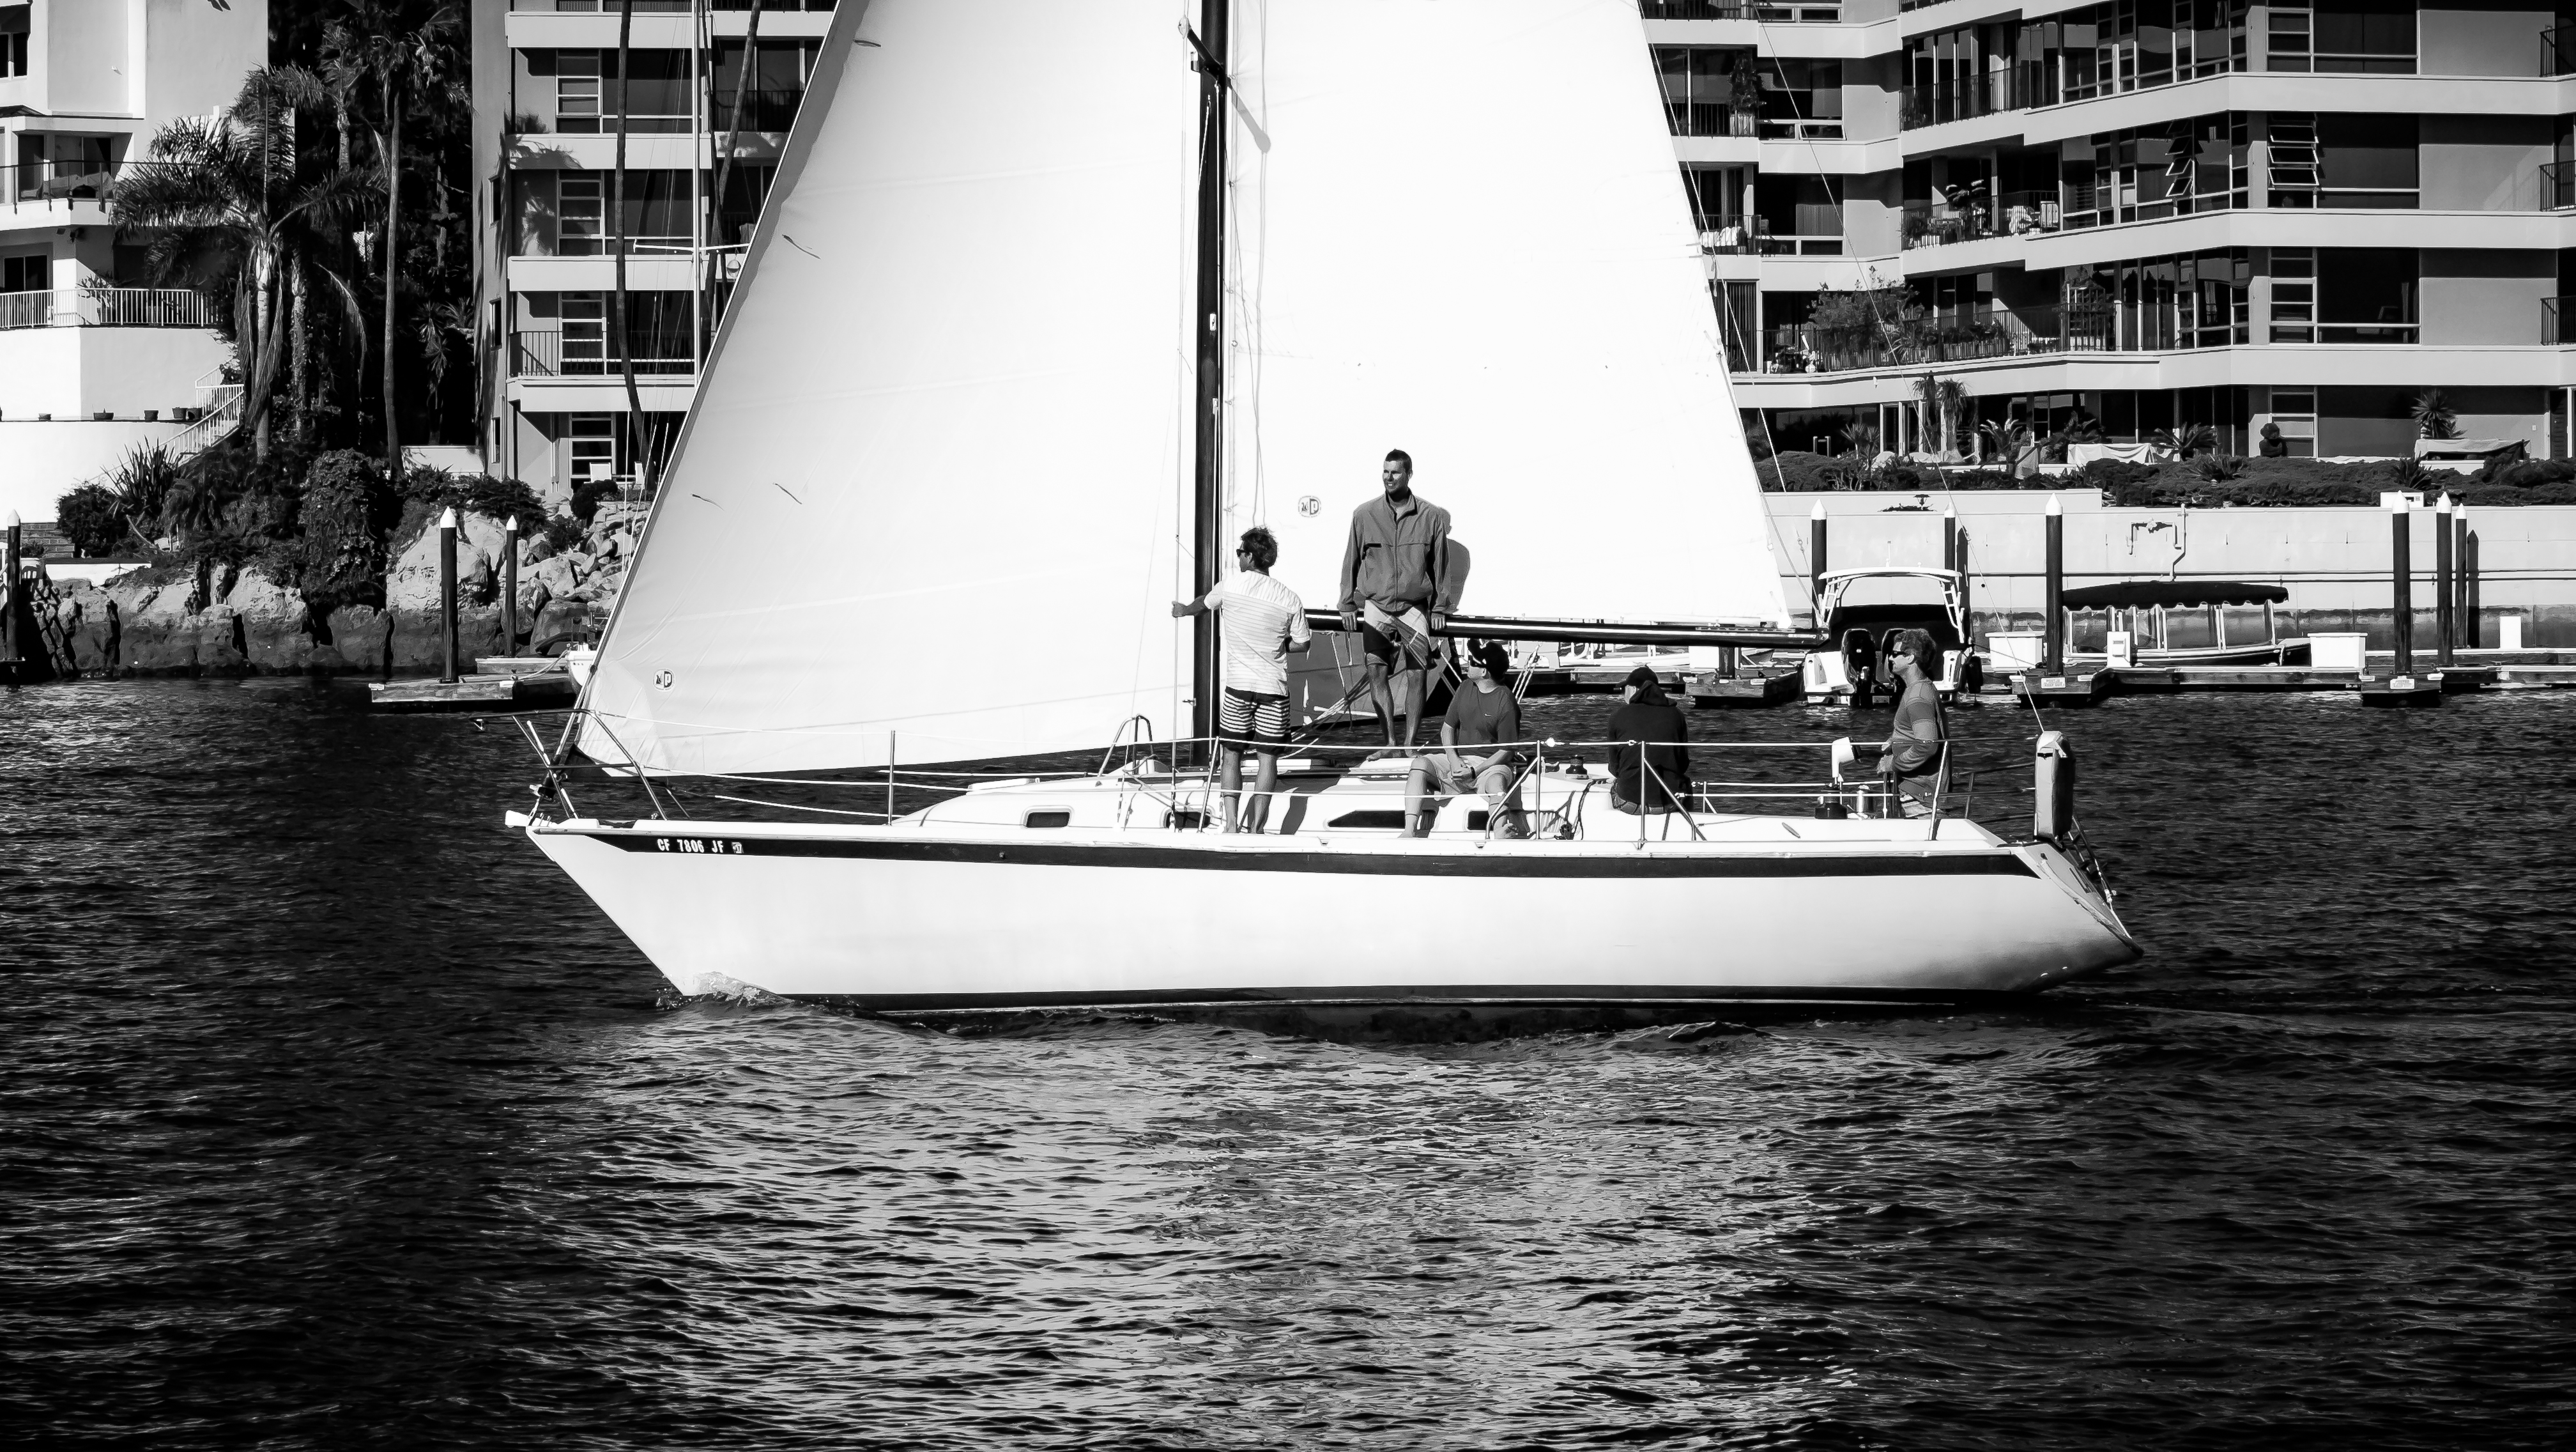
beach, water, ocean, black and white, white, boat, ship, travel, love, vehicle, mast, sailing, yacht, bay, harbor, black, monochrome, lifestyle, leisure, sailboat, california, life, bw, creativecommons, sunglasses, sail, classic, rich, watercraft, schooner, movie, yachting, sailing ship, monochrome photography